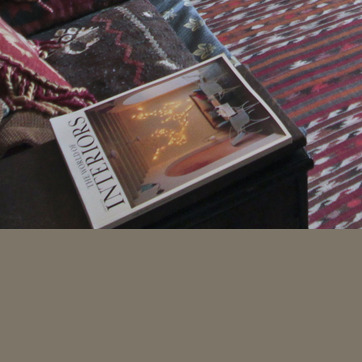
Material: paper